Neuron

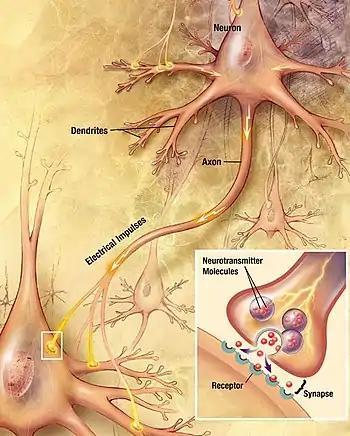
A signal propagating down an axon to the cell body and dendrites of the next cell

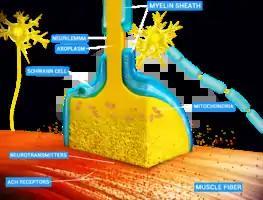

Neurons communicate with each other via synapses, where either the axon terminal of one cell contacts another neuron's dendrite, soma, or, less commonly, axon. Neurons such as Purkinje cells in the cerebellum can have over 1000 dendritic branches, making connections with tens of thousands of other cells; other neurons, such as the magnocellular neurons of the supraoptic nucleus, have only one or two dendrites, each of which receives thousands of synapses.